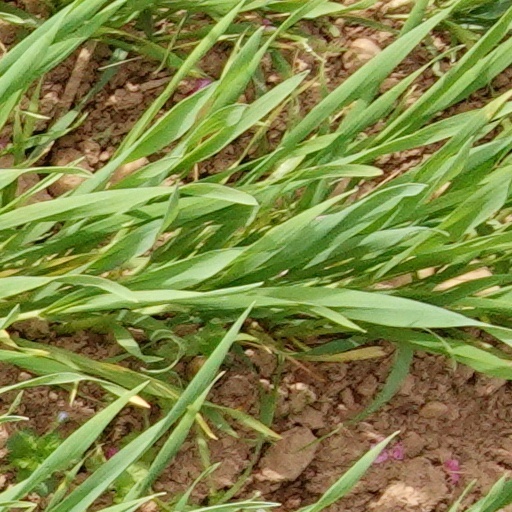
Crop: wheat